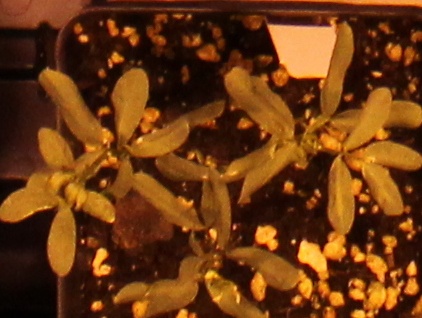
Label: Lentil